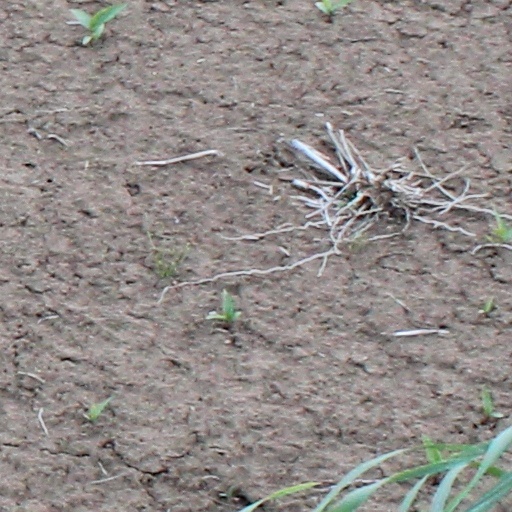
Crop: wheat